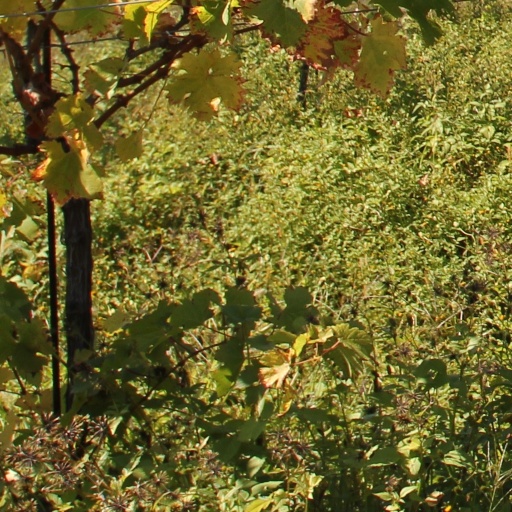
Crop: grape